Brun Fourca

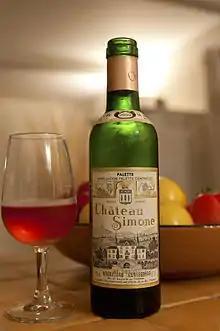
An AOC Palette wine from Château Simone, one of the few wine estates that claim to still be growing Brun Fourca.

While the grape was historically grown throughout the Provence, South West France and Languedoc wine regions, today it is nearly extinct with less than 2.5 acres (1 hectare) of the variety recorded in France in 2006. What is left is found almost entirely within the Palette AOC where two estates, Château Simone and Château Crémade, claim to still be using the grape in their red and rosé blends with Cinsault, Grenache and Mourvedre.